Brest, France

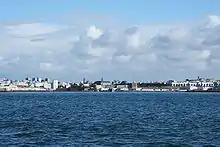
The entrance to the harbour of Brest

Brest also hosts an annual short film festival called "Brest European Short Film Festival". The city was the setting for the 1982 art film "Querelle", directed by Rainer Werner Fassbinder, itself based on the 1947 novel "Querelle de Brest" by Jean Genet.